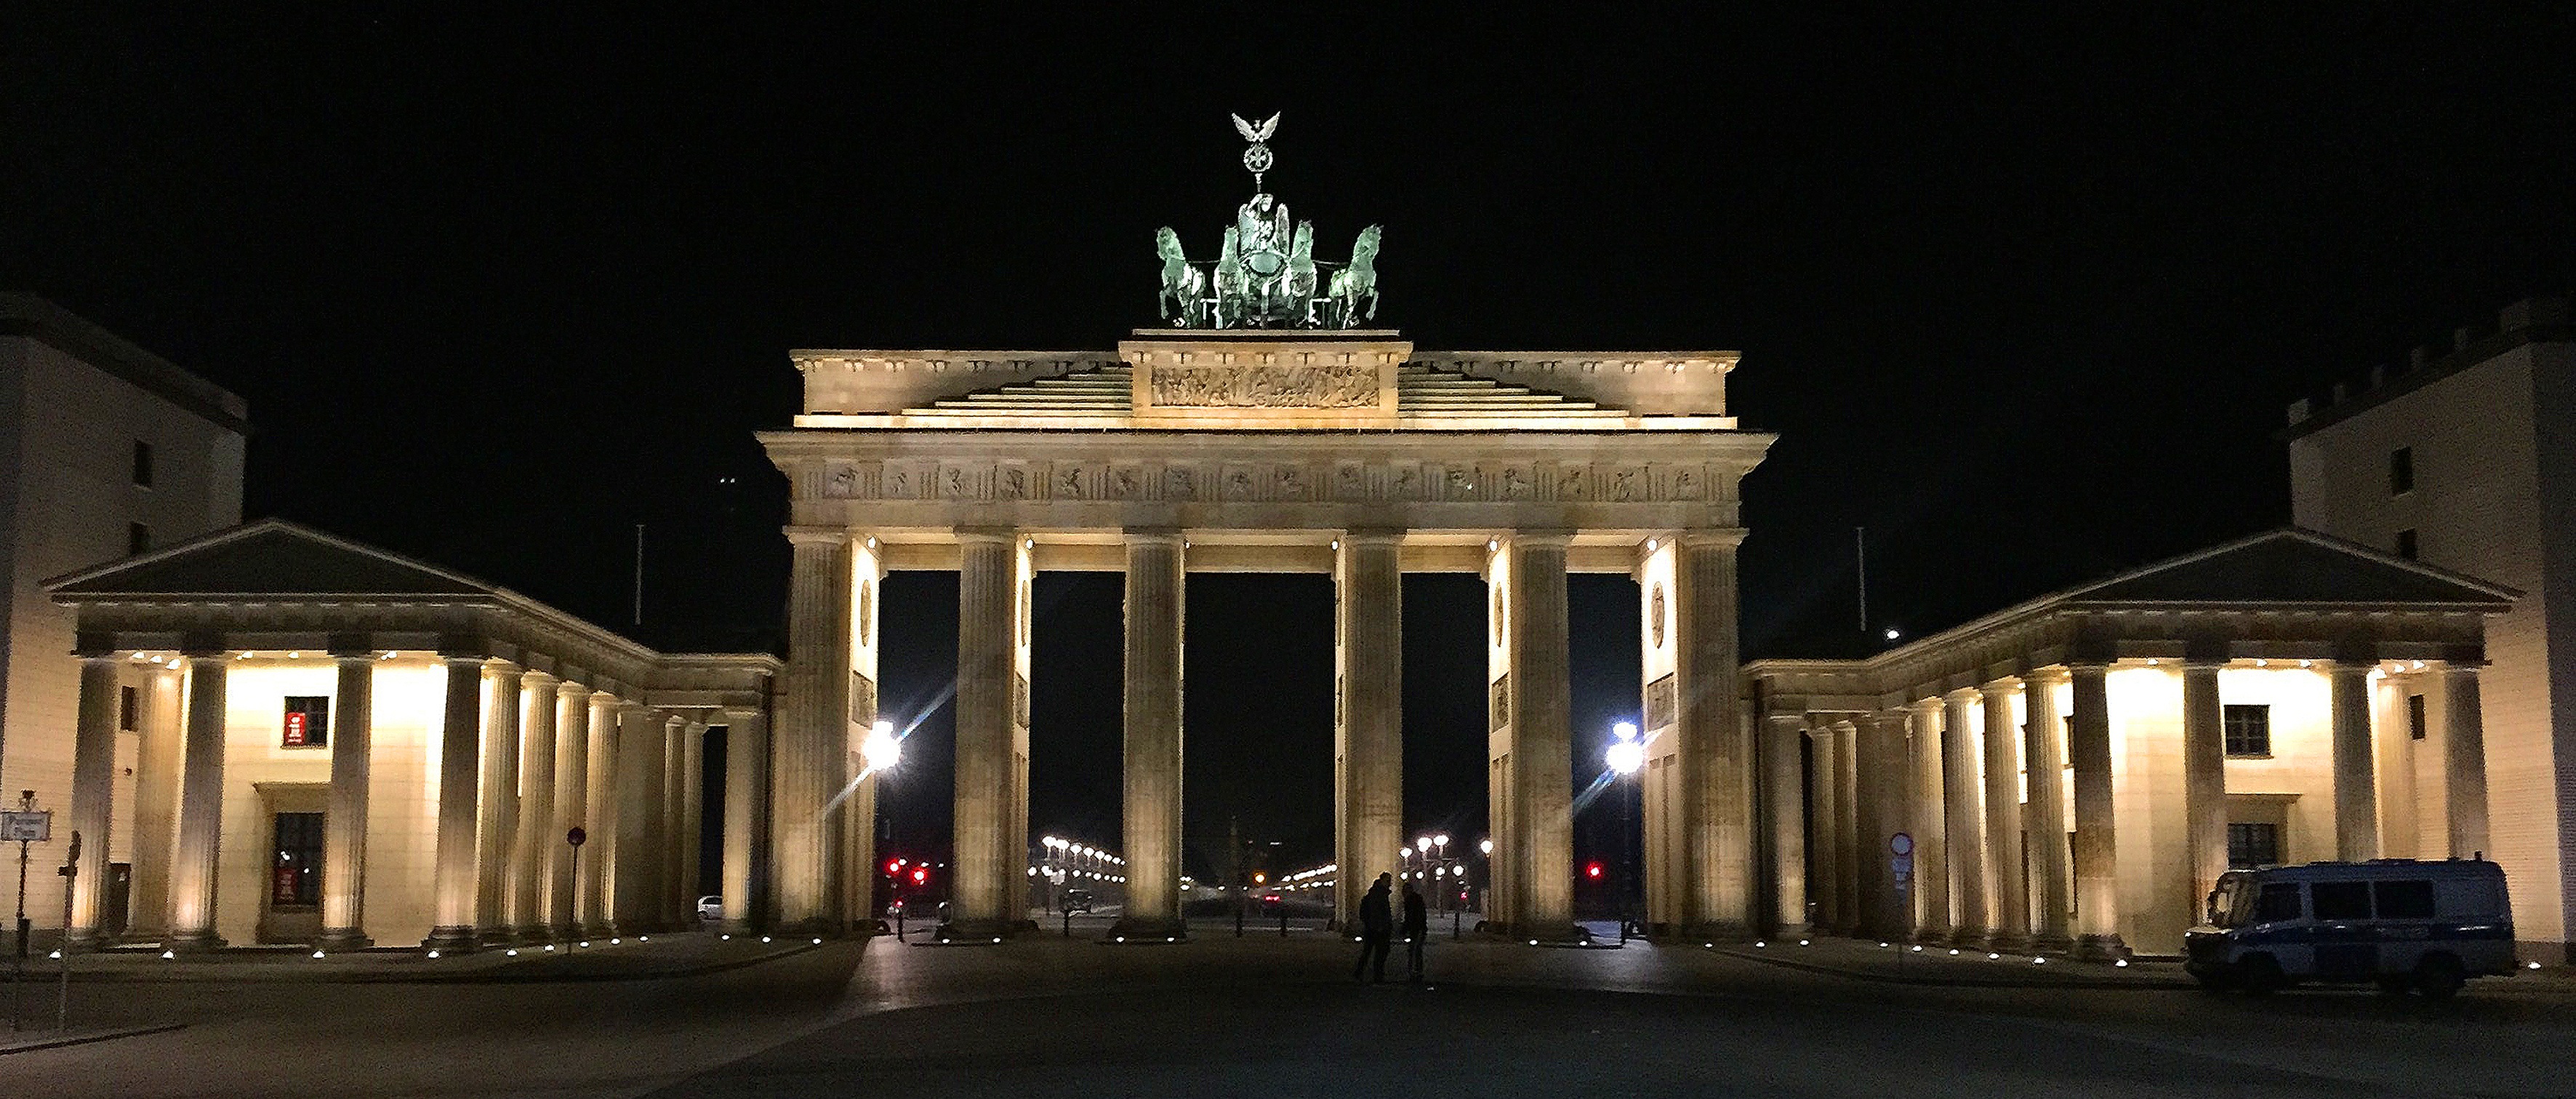
sky, night, building, palace, column, landmark, lighting, goal, germany, berlin, accommodation, brandenburg, columnar, night lights, brandenburg gate, quadriga